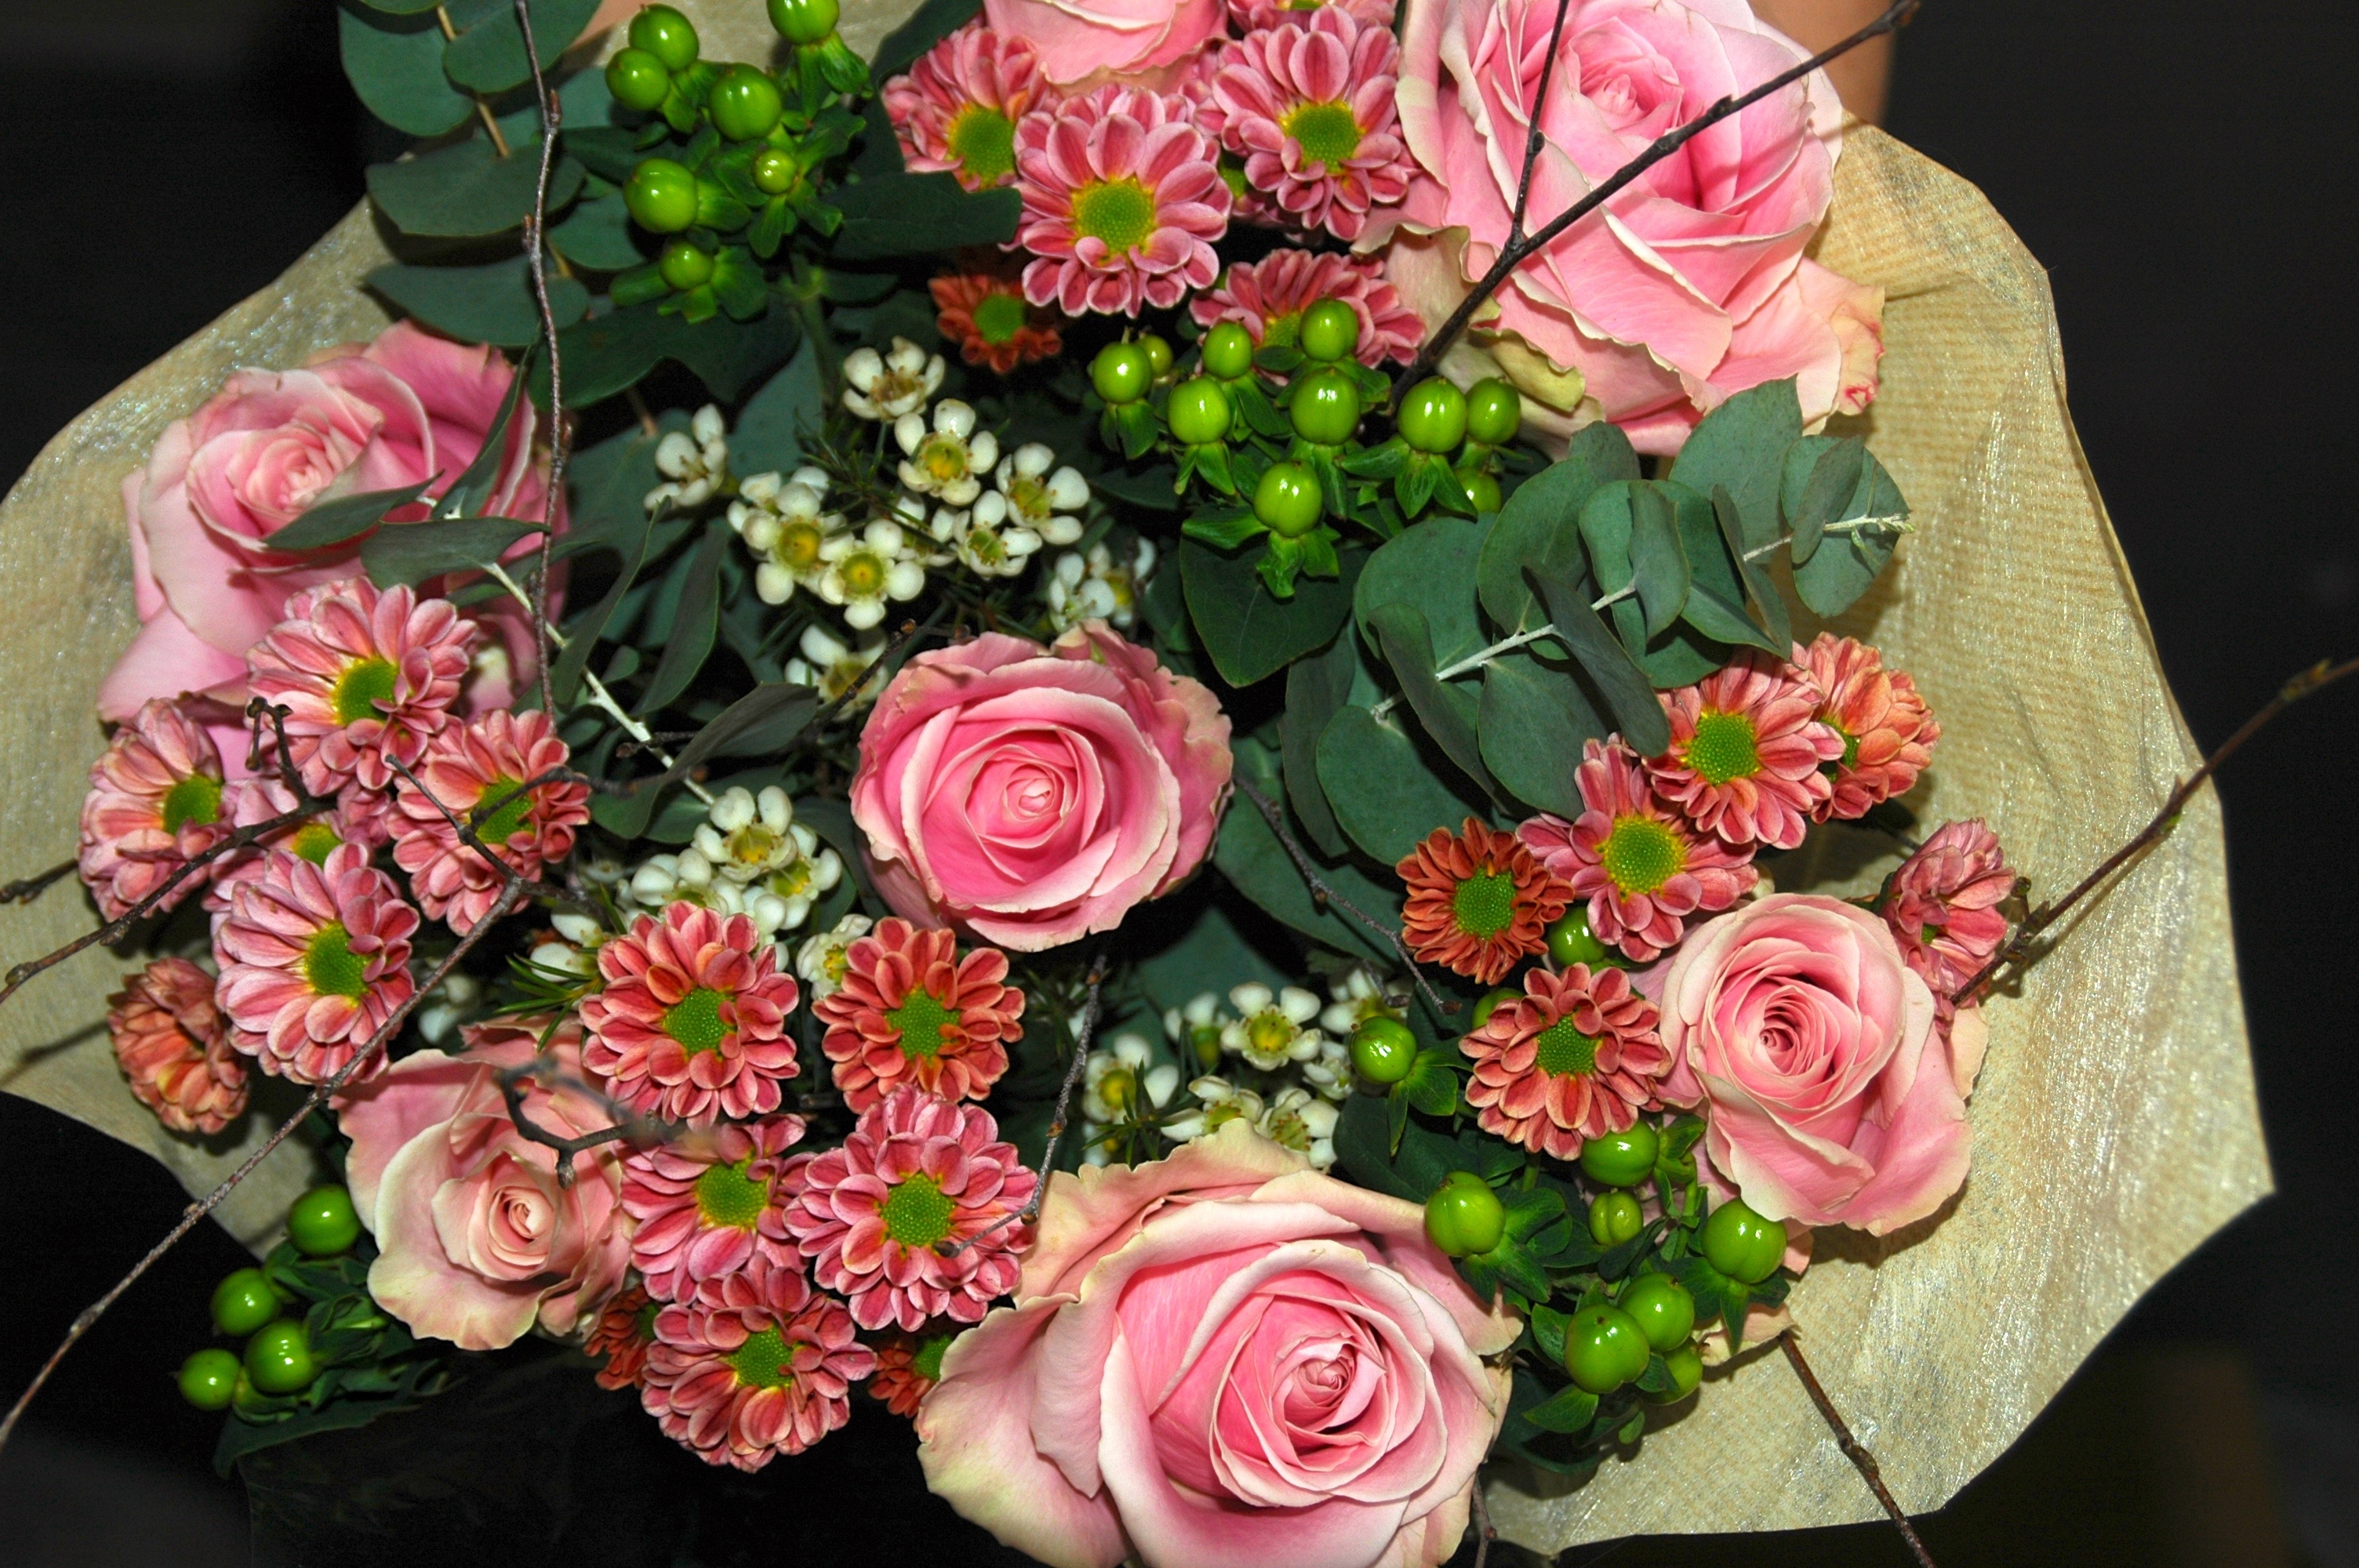
plant, flower, petal, bouquet, rose, pink, flora, flowers, roses, art, floristry, retail, flowering plant, garden roses, flower bouquet, cut flowers, floral design, centrepiece, land plant, flower arranging